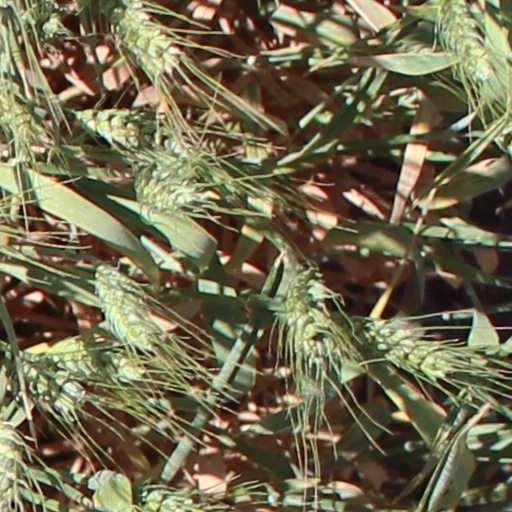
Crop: wheat